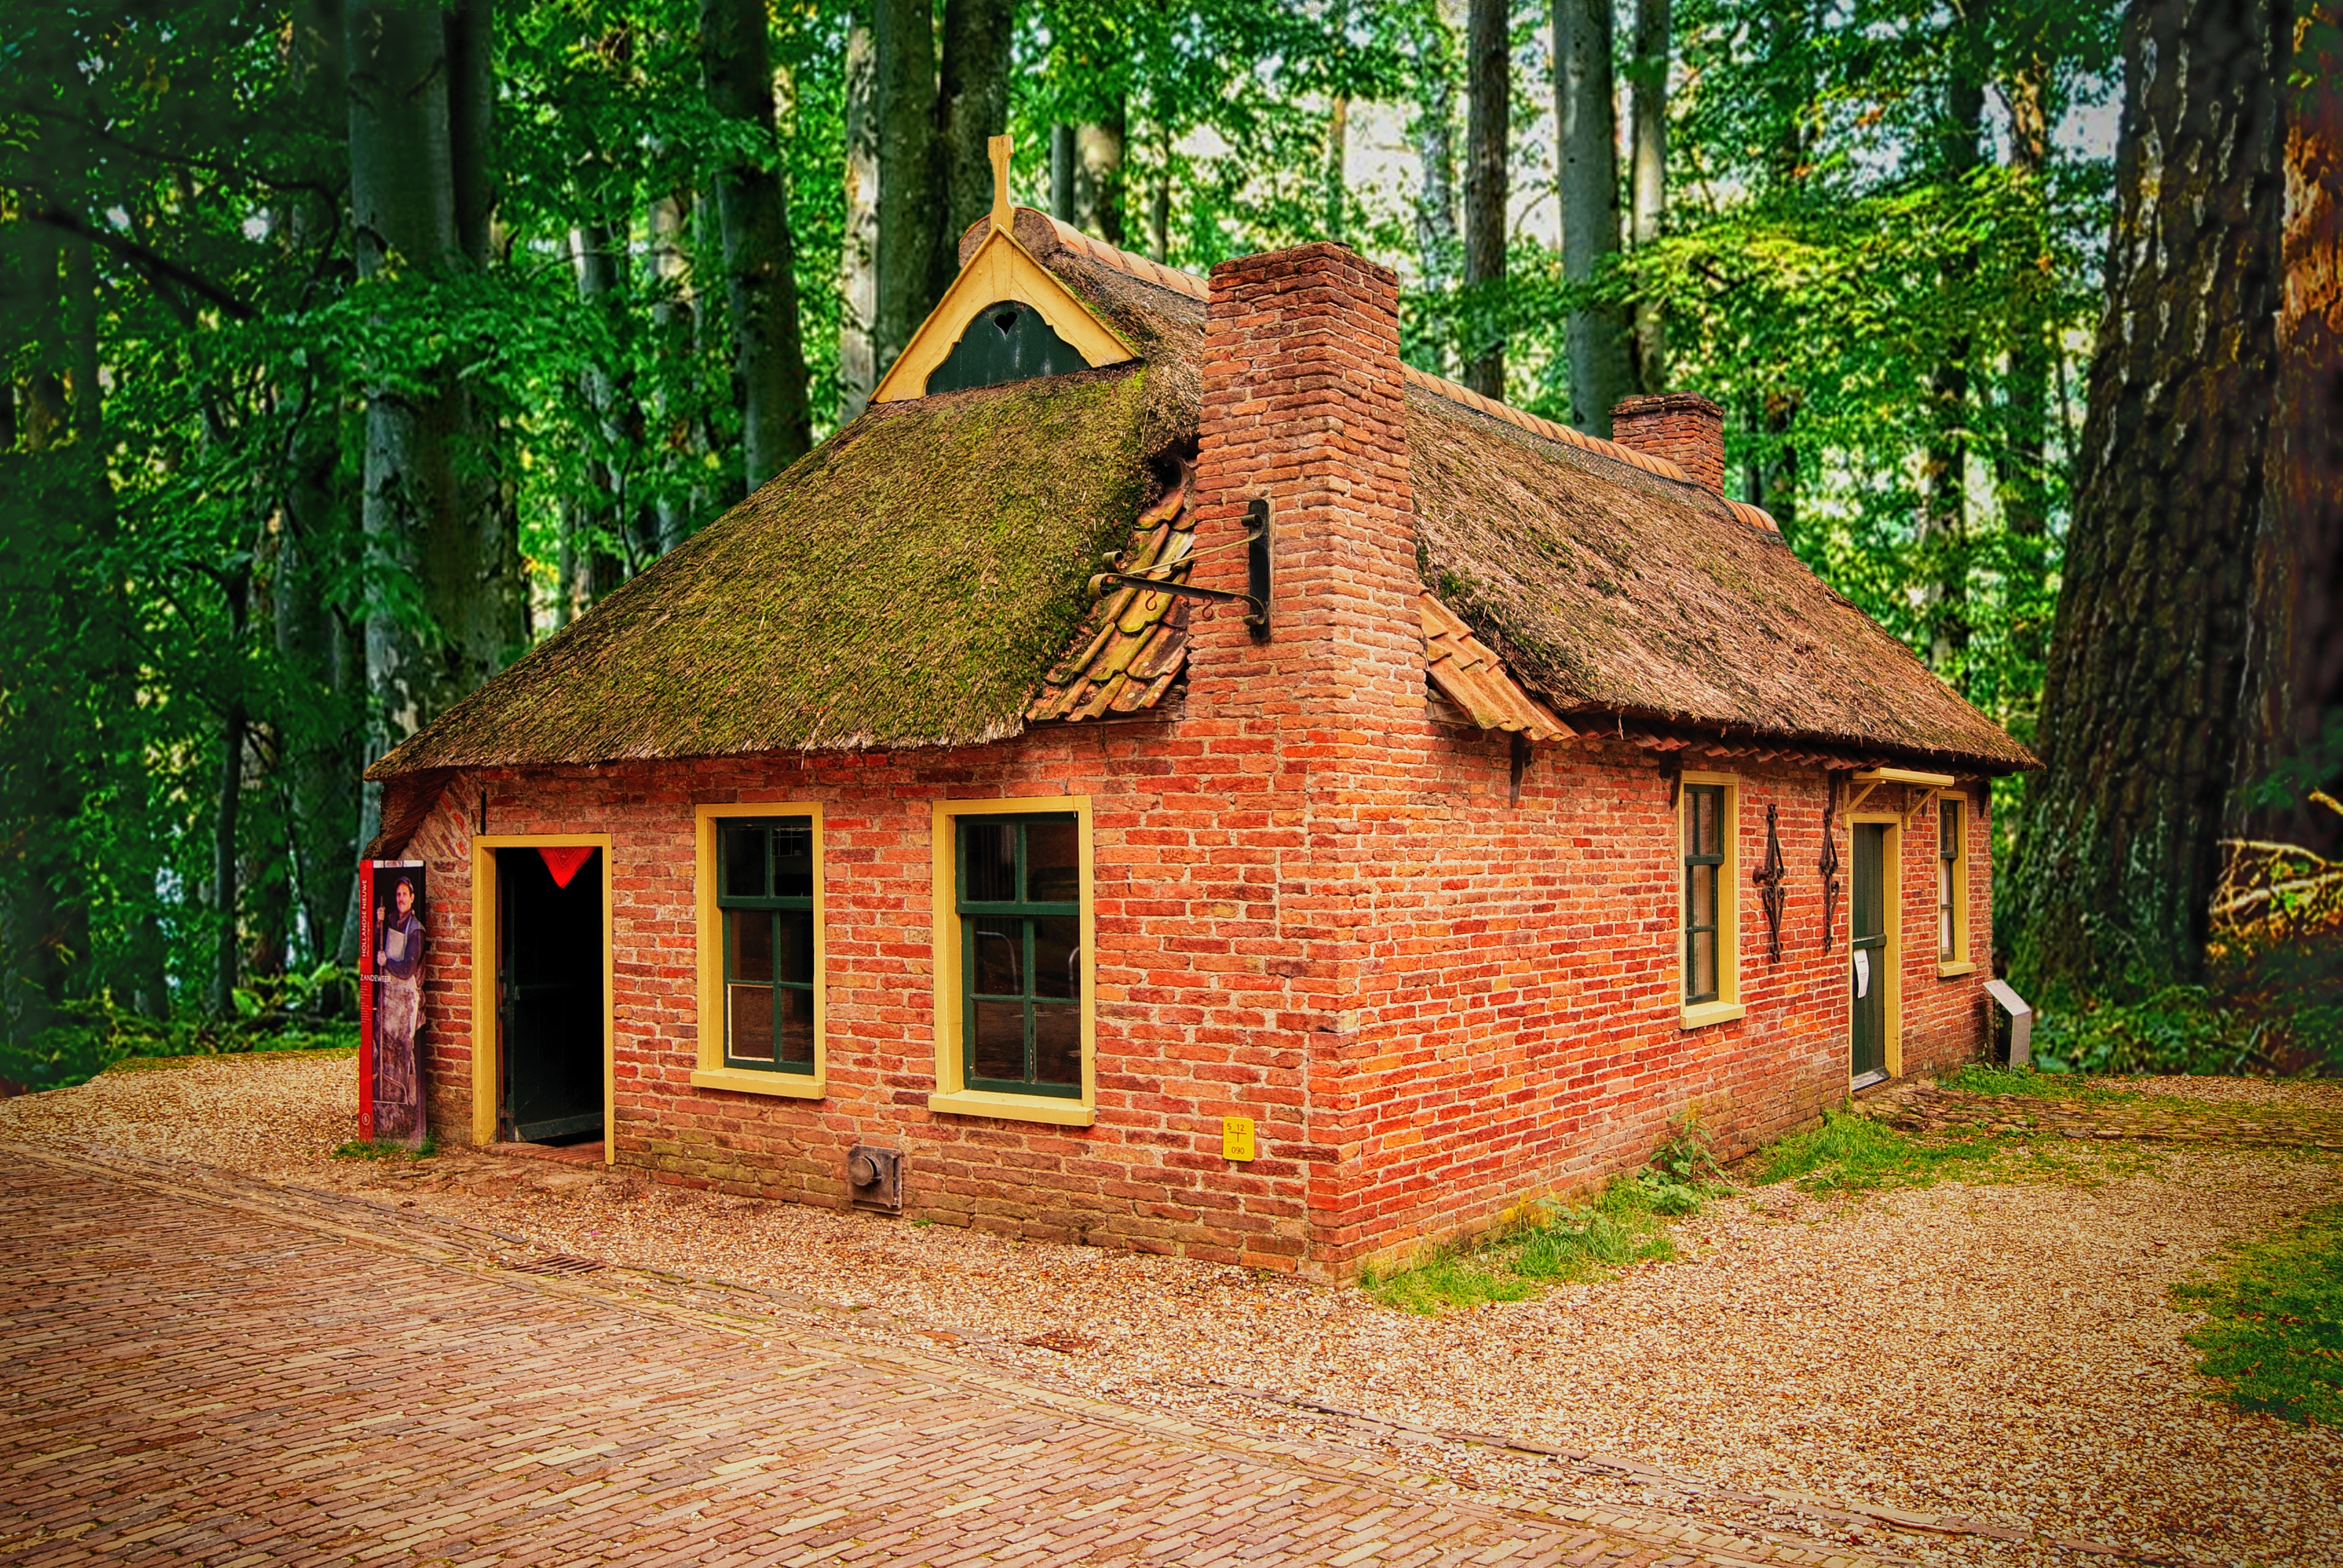
forest, wood, farm, house, building, old, barn, home, shed, hut, shack, museum, cottage, autumn, backyard, property, chapel, netherlands, farmhouse, history, estate, replica, woodland, log cabin, rural area